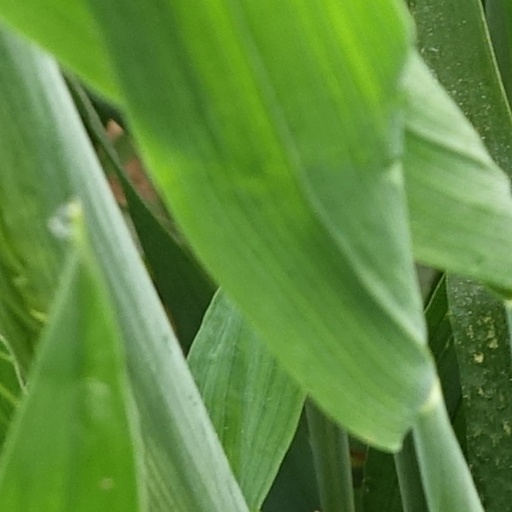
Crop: wheat